Juancho Hernangómez

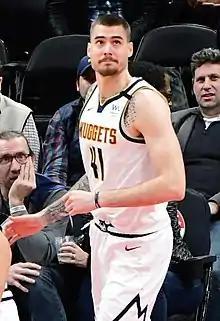
Hernangómez with the Denver Nuggets in 2020

On 26 April 2016, Hernangómez was named in the international early entry candidates list for the 2016 NBA draft. He was selected by the Denver Nuggets with the 15th overall pick. On 9 August 2016, he signed his rookie scale contract with the Nuggets. On 4 January 2017, he was assigned to the Sioux Falls Skyforce of the NBA Development League, pursuant to the flexible assignment rule. He was recalled by the Nuggets three days later after appearing in one game for the Skyforce. On 13 February 2017, he scored a season-high 27 points to go with a season-best 10 rebounds in a 132–110 win over the Golden State Warriors. He hit six three-pointers against the Warriors to help the Nuggets tie an NBA record with 24 three-pointers. Early in the 2017–18 season, Hernangomez was diagnosed with mononucleosis, and as a result, he played in only 25 games during his sophomore campaign.